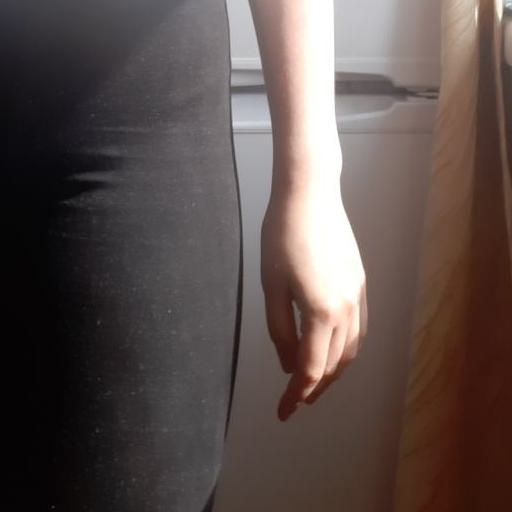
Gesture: no_gesture